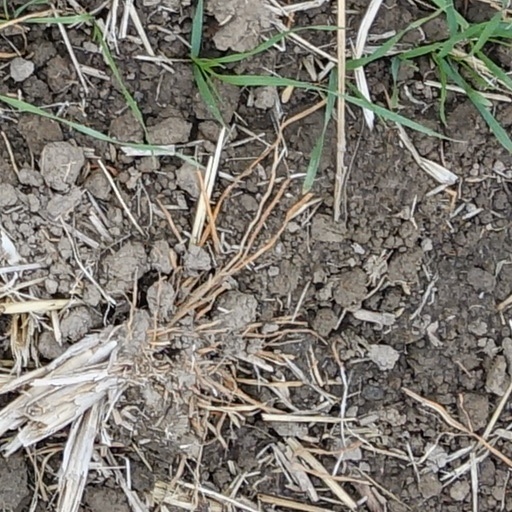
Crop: wheat